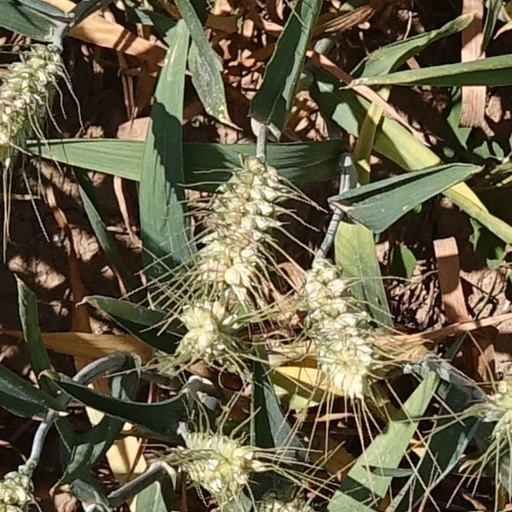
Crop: wheat